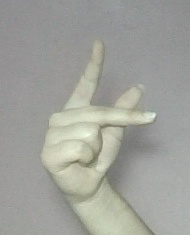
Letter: dha